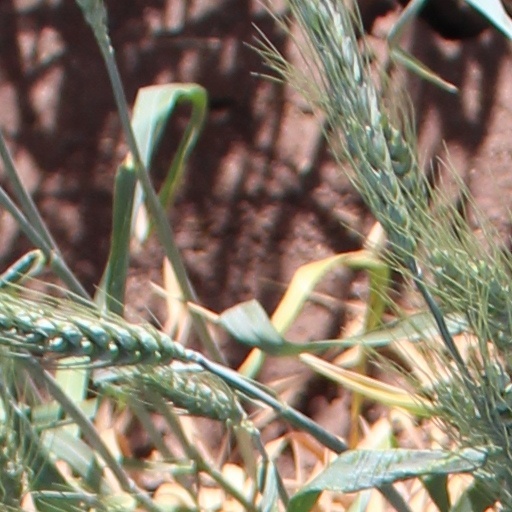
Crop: wheat